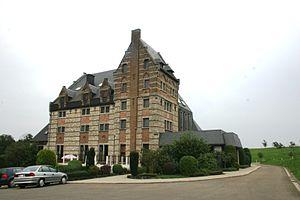
Château et gîte de Chaityfontaine près de Banneux, aménagé dans les dépendances d'une ferme. Lëtzebuergesch: Een ëmgebaute Bauerenhaff als Ënnerdacch fir Pilgeren.